Marine Raider Regiment

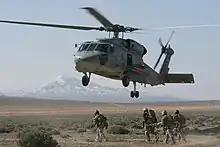
An SH-60 Seahawk waits for a simulated Medical evacuation.

The Marine Raider Regiment is made up of a Headquarters Company and three Marine Raider Battalions (MRB). Each MRB consists of four Marine Special Operations Companies (MSOC) and each company consists of four fourteen-man Marine Special Operations Teams (MSOT).